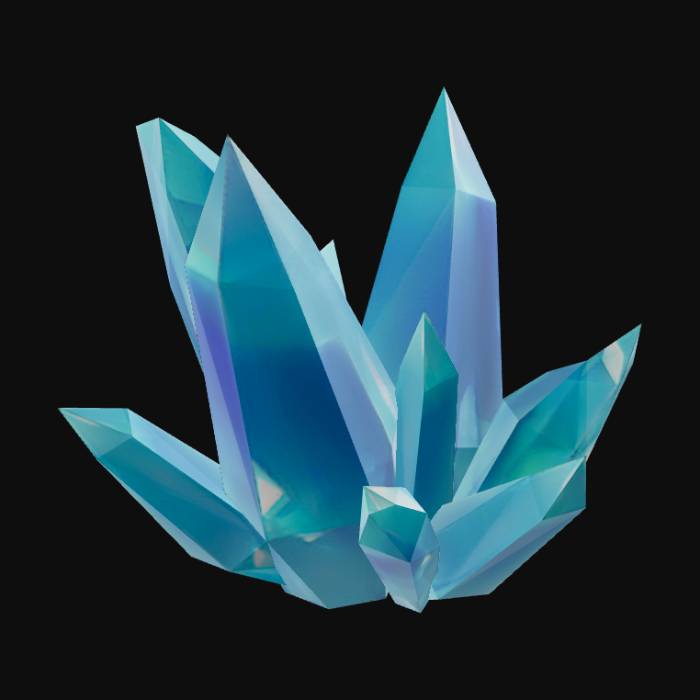
미적 점수 (1~10점): 5